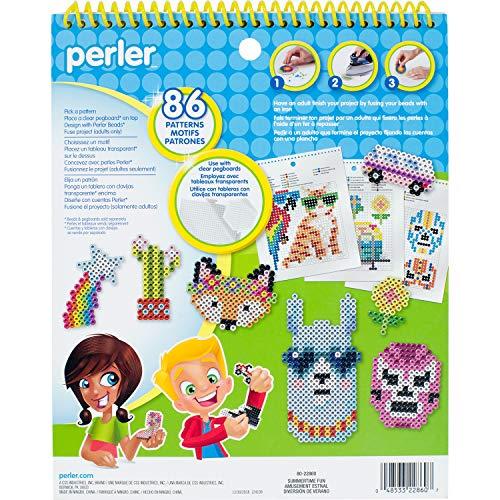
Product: Perler 80-22860 Instruction Pad for Fuse Beads, 86 Patterns, Summertime Fun Piece
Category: Arts, Crafts & Sewing | Beading & Jewelry Making | Beading Supplies | Fuse & Perler Beads
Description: Follow the instructions or use your own differently colored Perler fusion beads for fun customization.
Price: $5.99
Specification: ProductDimensions:0.5x7.4x9.2inches|ShippingWeight:6.1ounces(Viewshippingratesandpolicies)|Itemmodelnumber:80-22860|ASIN:B07Q7M5PGZ